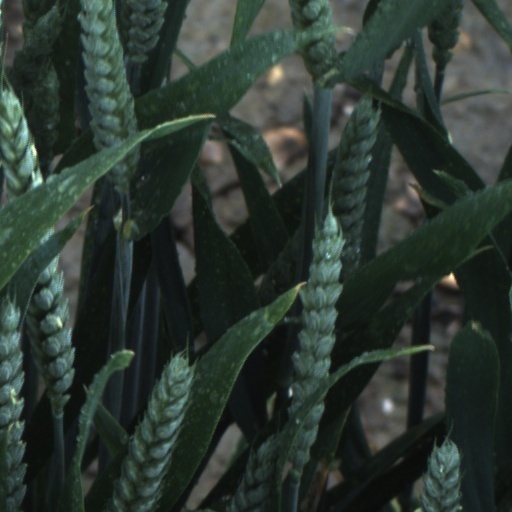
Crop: wheat